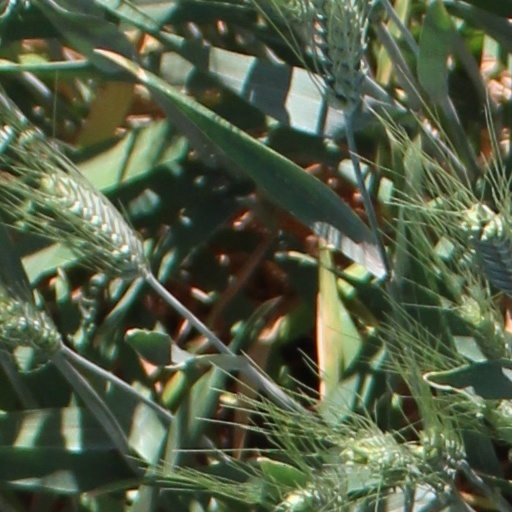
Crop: wheat